Santissimo Crocifisso, Todi

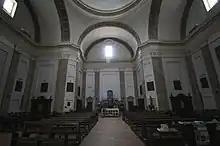
Interior of church

The church has been compared with the other architectural Renaissance jewel found on the outskirts of Todi, the Bramantesque sanctuary church of Santa Maria della Consolazione. Like many sanctuary churches, the layout is centralized, although unlike the Consolazione church, the dome of the church here has been enclosed in rectangular box-like arms. The walls are made of brick but highlighted by doric pilasters. The tall facades are nearly equivalent in all arms except for the entrance portal with a triangular pediment.